Rolando Santos

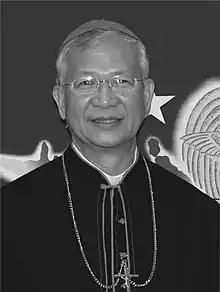

Rolando Crisostomo Santos (born March 21, 1949, in Malabon) is a Filipino clergyman and bishop for the Roman Catholic Diocese of Alotau-Sideia. He was appointed bishop in 2011.